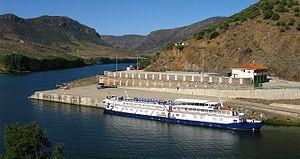
Le Parc naturel d'Arribes du Duero est une aire protégée à l'ouest de l'Espagne, qui couvre 106 105 hectares des provinces de Salamanque et Zamora, dans la communauté autonome de Castille-et-León, près de la frontière portugaise.
La Fregeneda est une commune de la province de Salamanque dans la communauté autonome de Castille-et-León en Espagne.